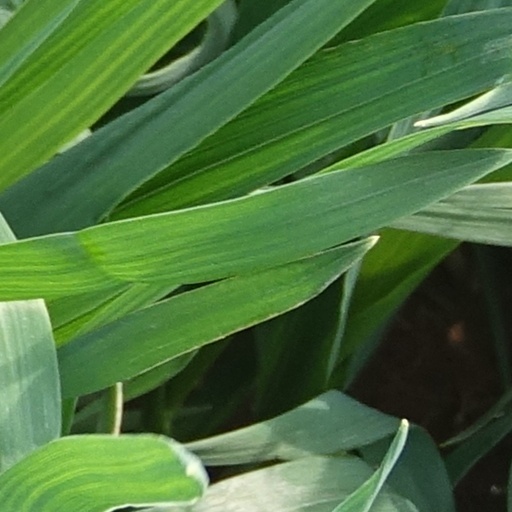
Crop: wheat